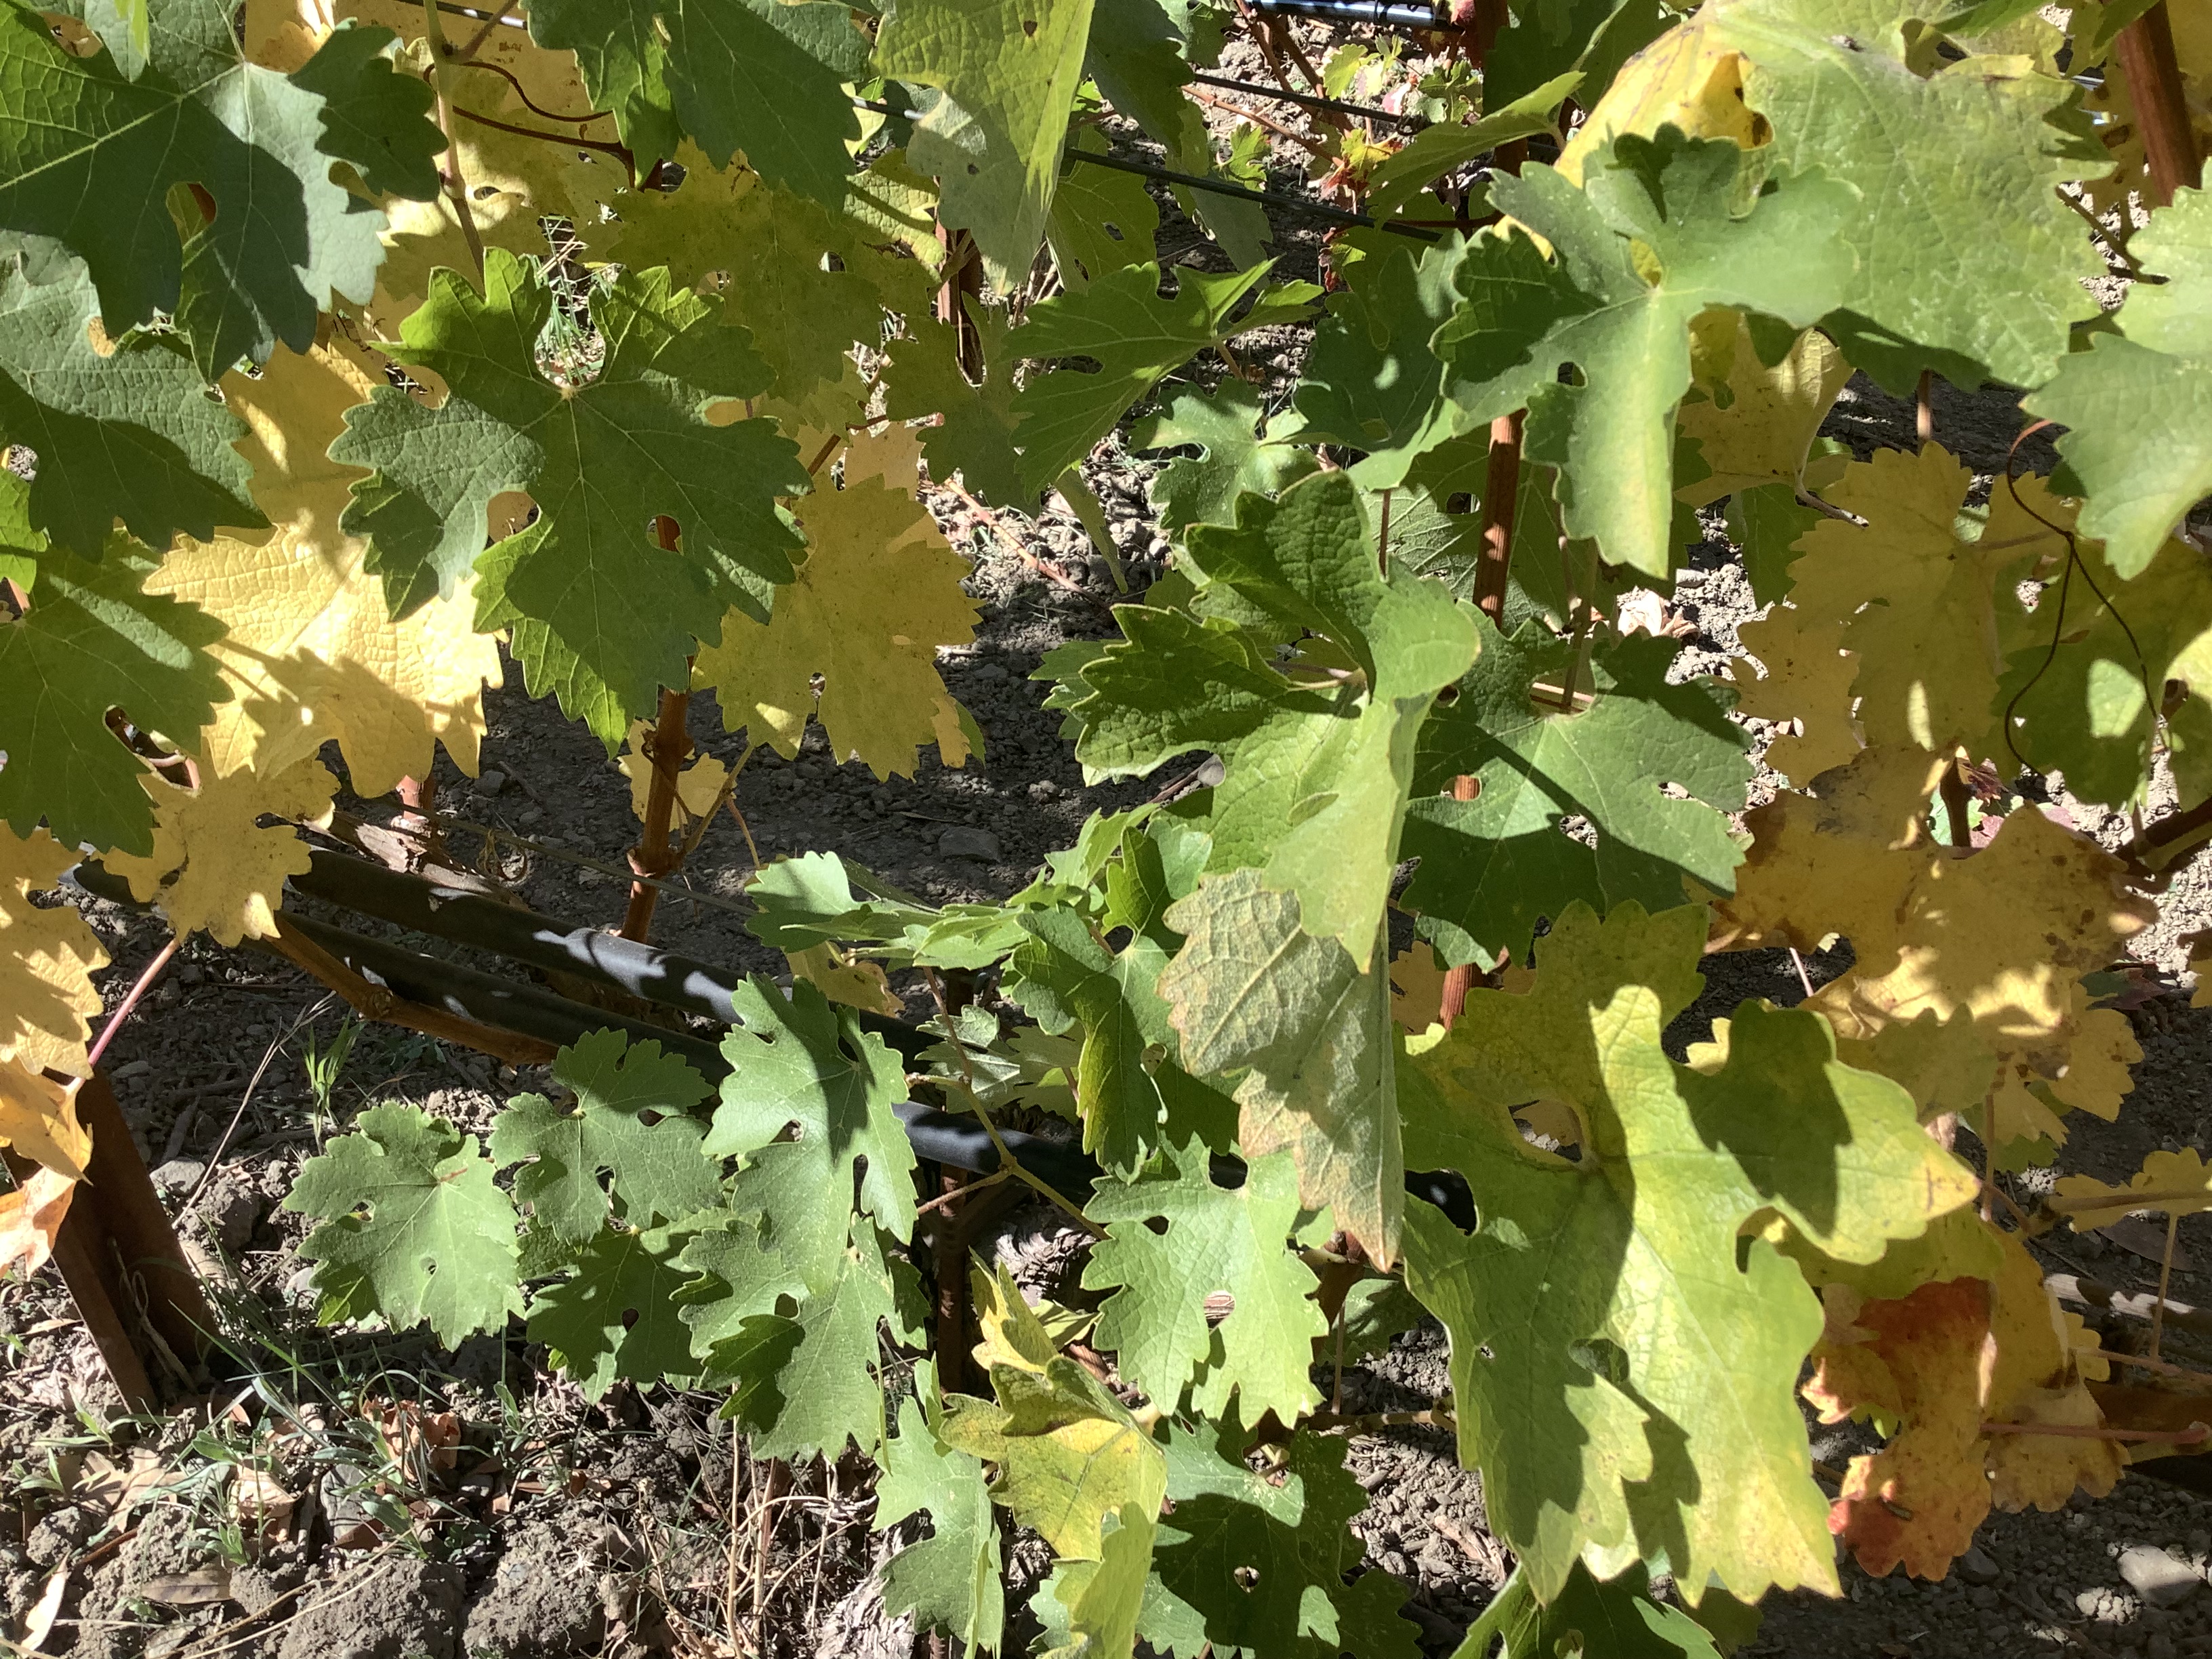
Label: No Virus